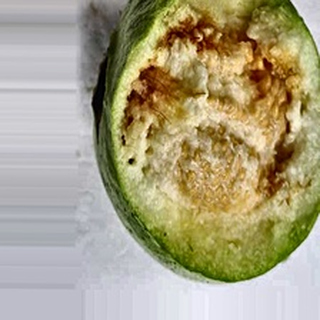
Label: guava_fruit_fly